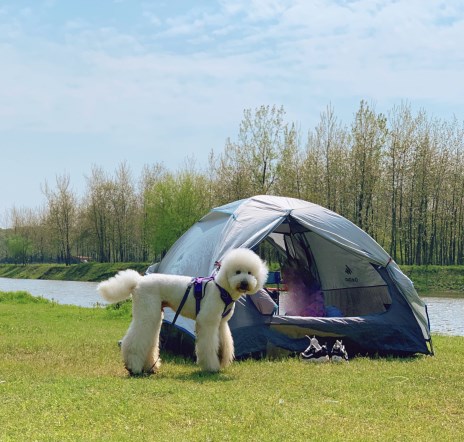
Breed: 316-n000118-standard_poodle